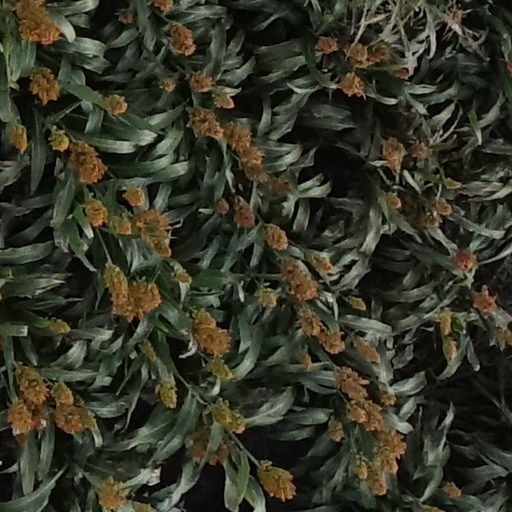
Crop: sorghum